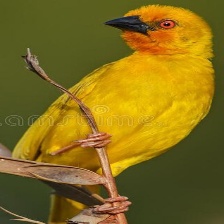
Species: EASTERN GOLDEN WEAVER
Scientific name: PLOCEUS SUBAUREUS